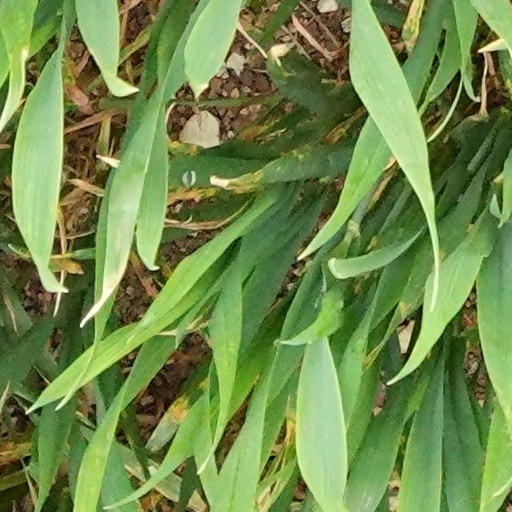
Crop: wheat